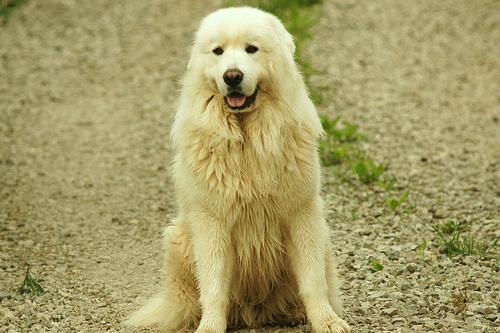
Breed: great pyrenees